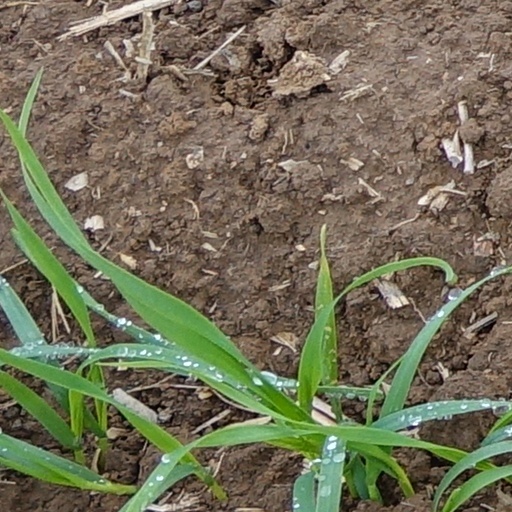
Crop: wheat